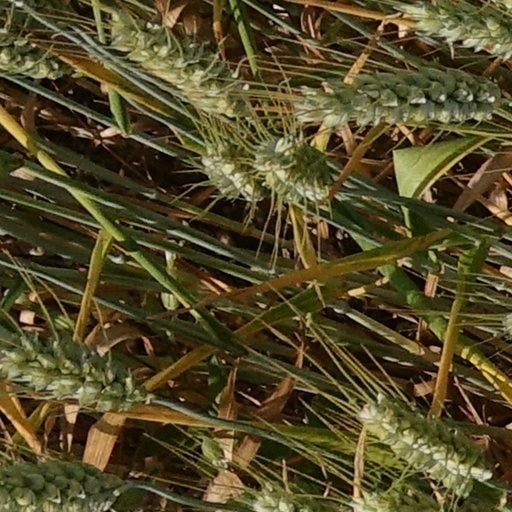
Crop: wheat